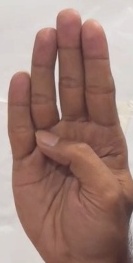
ASL sign: B